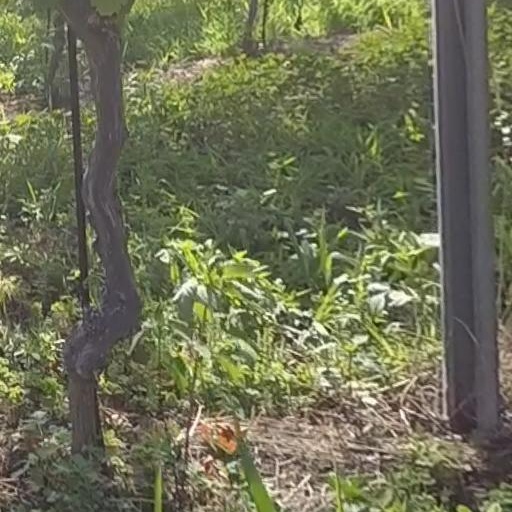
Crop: grape